Kia Kee

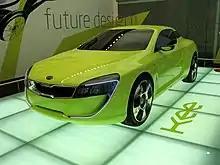
With the front lights on

The Kee was one of the first Kia vehicles along with the Kia Soul to have the tiger nose design. It was a 4.3 meter long car which was a 4-seater, 2-door coupe. It used light-weight aluminium or plastic panels and components wherever possible in order to reduce weight and further improve performance.